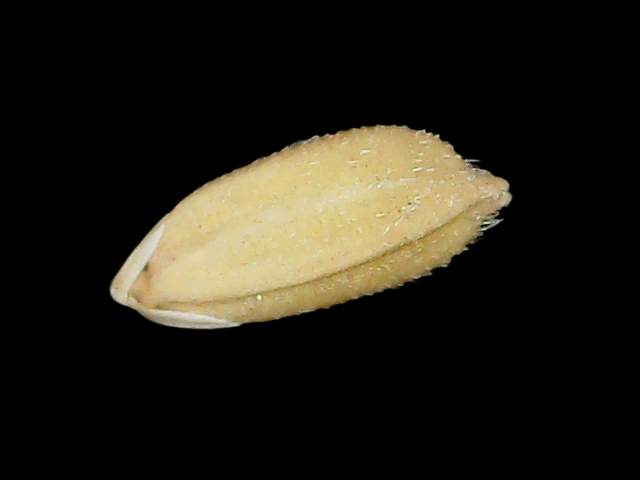
Rice variety: Bd33